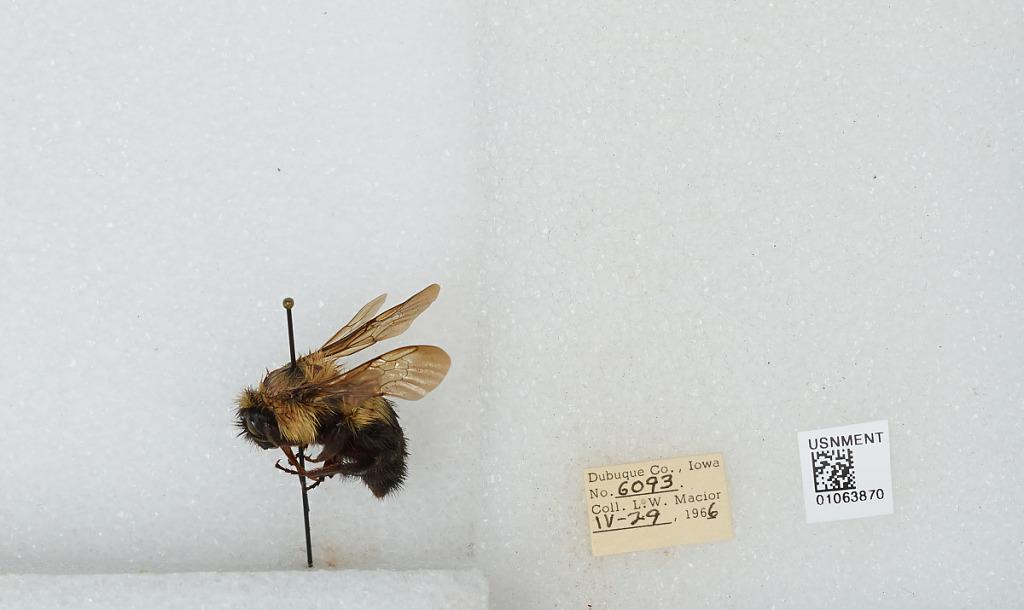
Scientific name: Bombus (Pyrobombus) bimaculatus Cresson
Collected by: L. Macior
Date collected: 1966-4-29
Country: United States
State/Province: Iowa
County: Dubuque
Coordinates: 42.4694, -90.8292